Lenasia

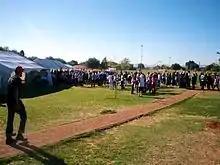
Rose Park in September 2012.

Rose Park a popular venue amongst Lenasia residents for public events and for family relaxation on weekends. The park, which consists of aesthetically-pleasant rose bushes and a fountain, also has a special stimulation and play area that are specifically for children with disabilities. It also featured as a fan park during the 2010 FIFA World Cup.